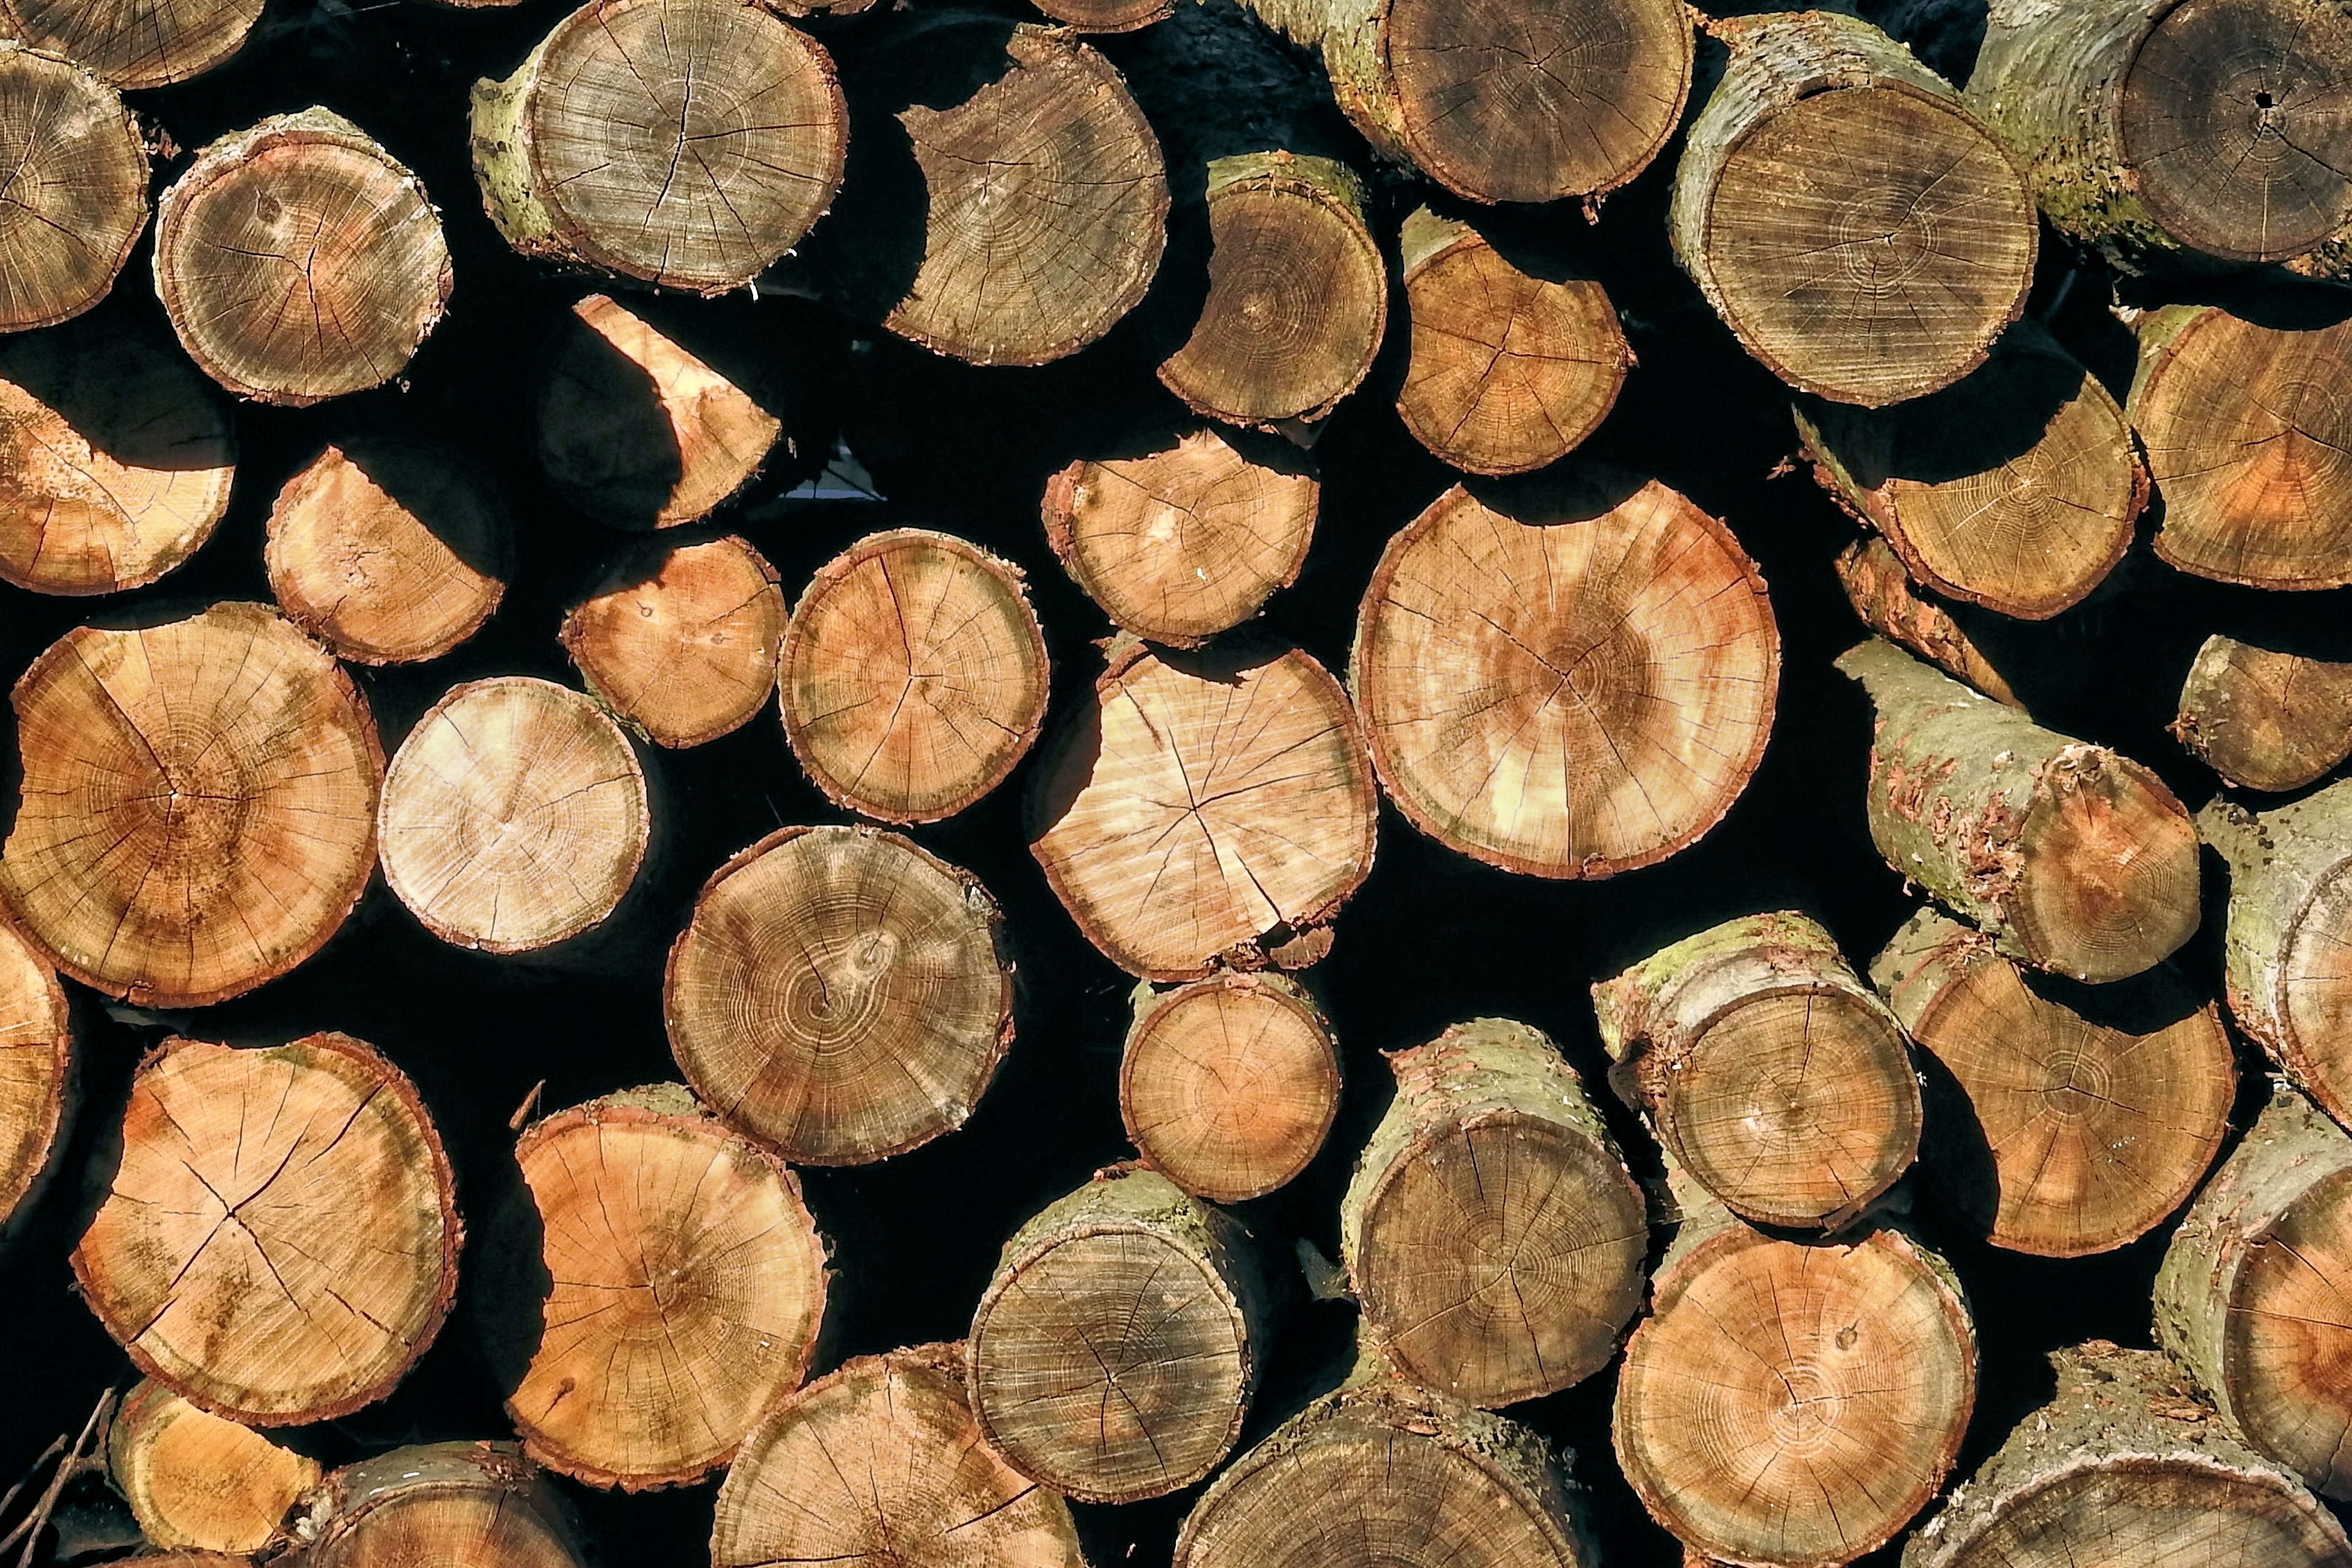
tree, nature, branch, plant, wood, texture, leaf, trunk, money, soil, combs thread cutting, stacked up, holzstapel, woody plant